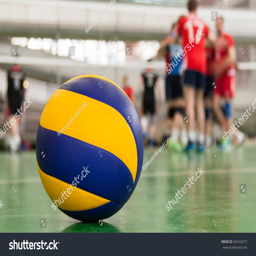
yellow - blue volleyball on the floor in the gym , team of athletes is a bunch